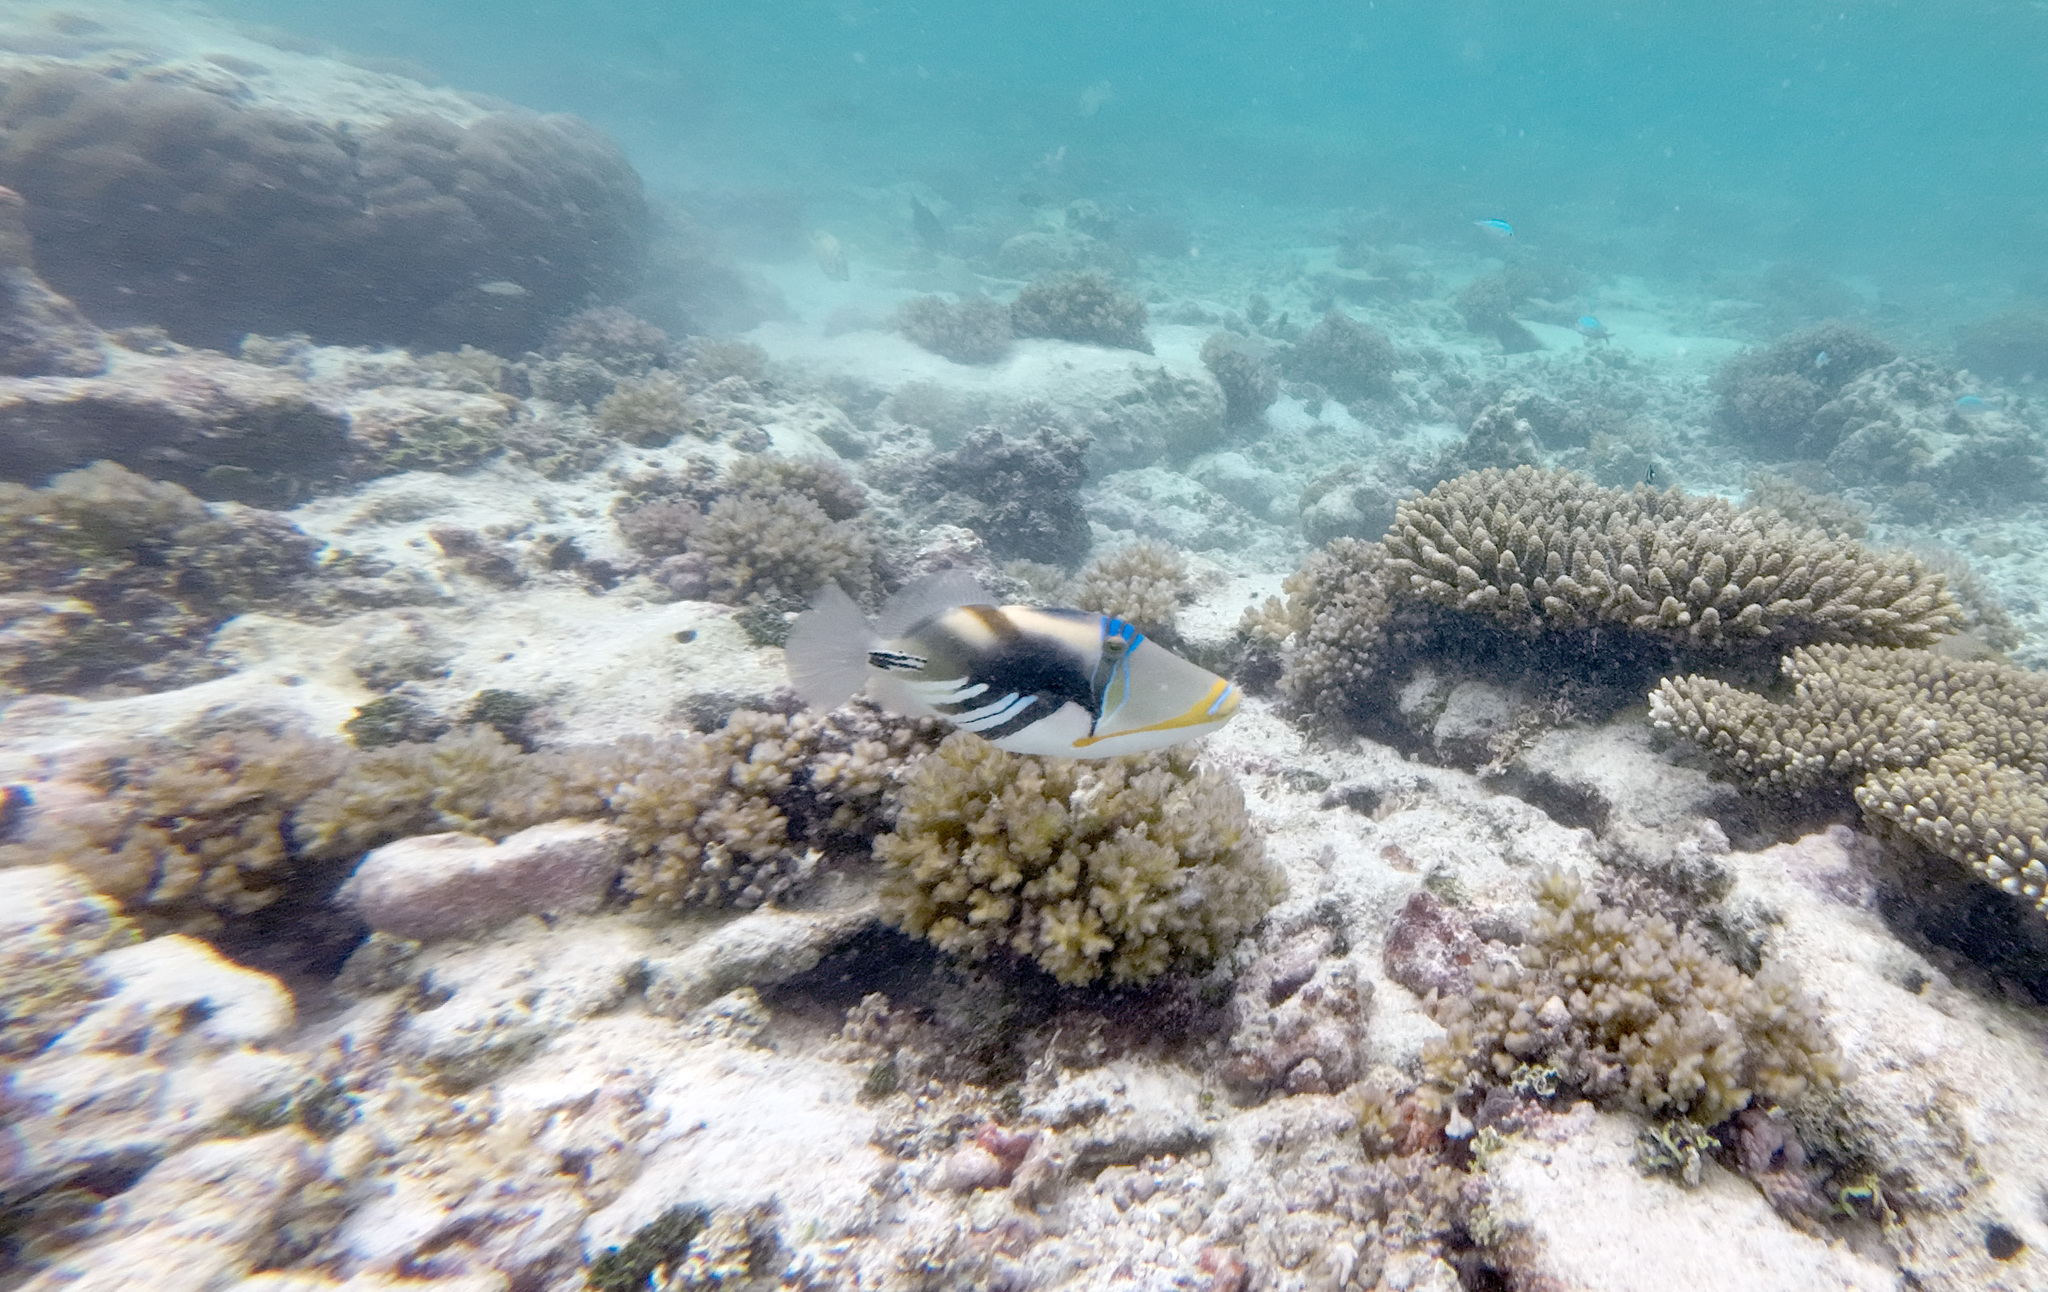
Rhinecanthus aculeatus (Lagoon Triggerfish)